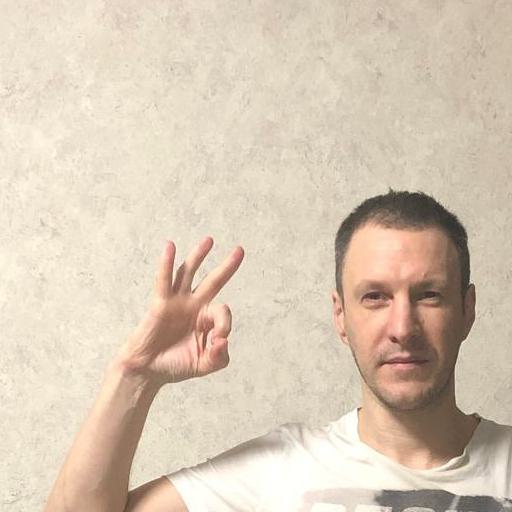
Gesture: ok